History of Rome, Georgia

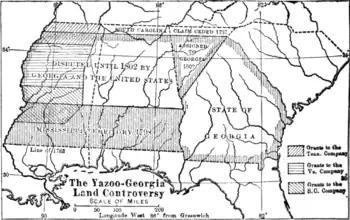
1802 map of Georgia-Yazoo lands. The triangular section labeled "Assigned to Georgia 1802" was Cherokee land claimed as part of the Compact of 1802 between Georgia and the United States

Historians debate whether Hernando de Soto was the first Spanish explorer to encounter Native Americans in the area now known as Rome, but they widely agree that he passed through the region with his expedition in 1540. In 1560, Tristán de Luna sent a detachment of 140 soldiers and two Dominican friars north along de Soto's route. This group established relations with the Coosa chiefdom and assisted the Coosa in a raid against the rebellious province of Napochín, in what is now known as Tennessee. Exposed to unfamiliar European diseases, within 20 years these mound builders were gone, replaced by the Creek.